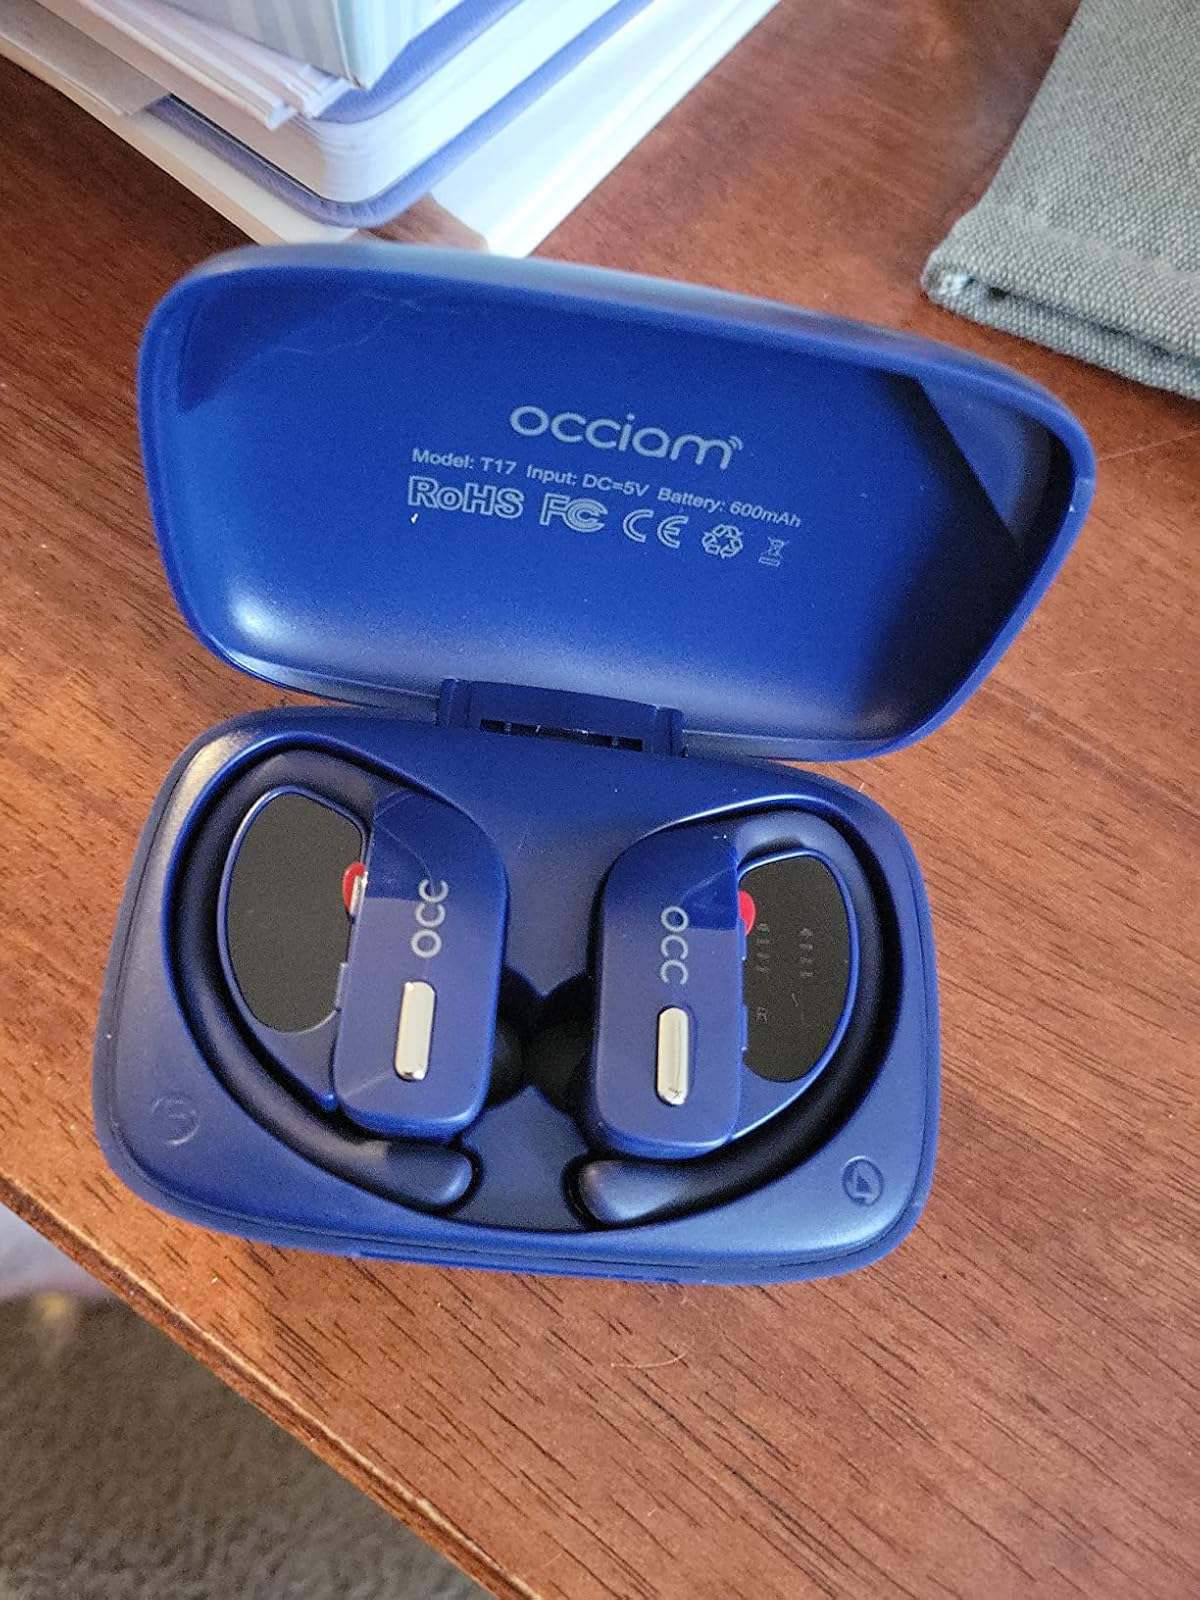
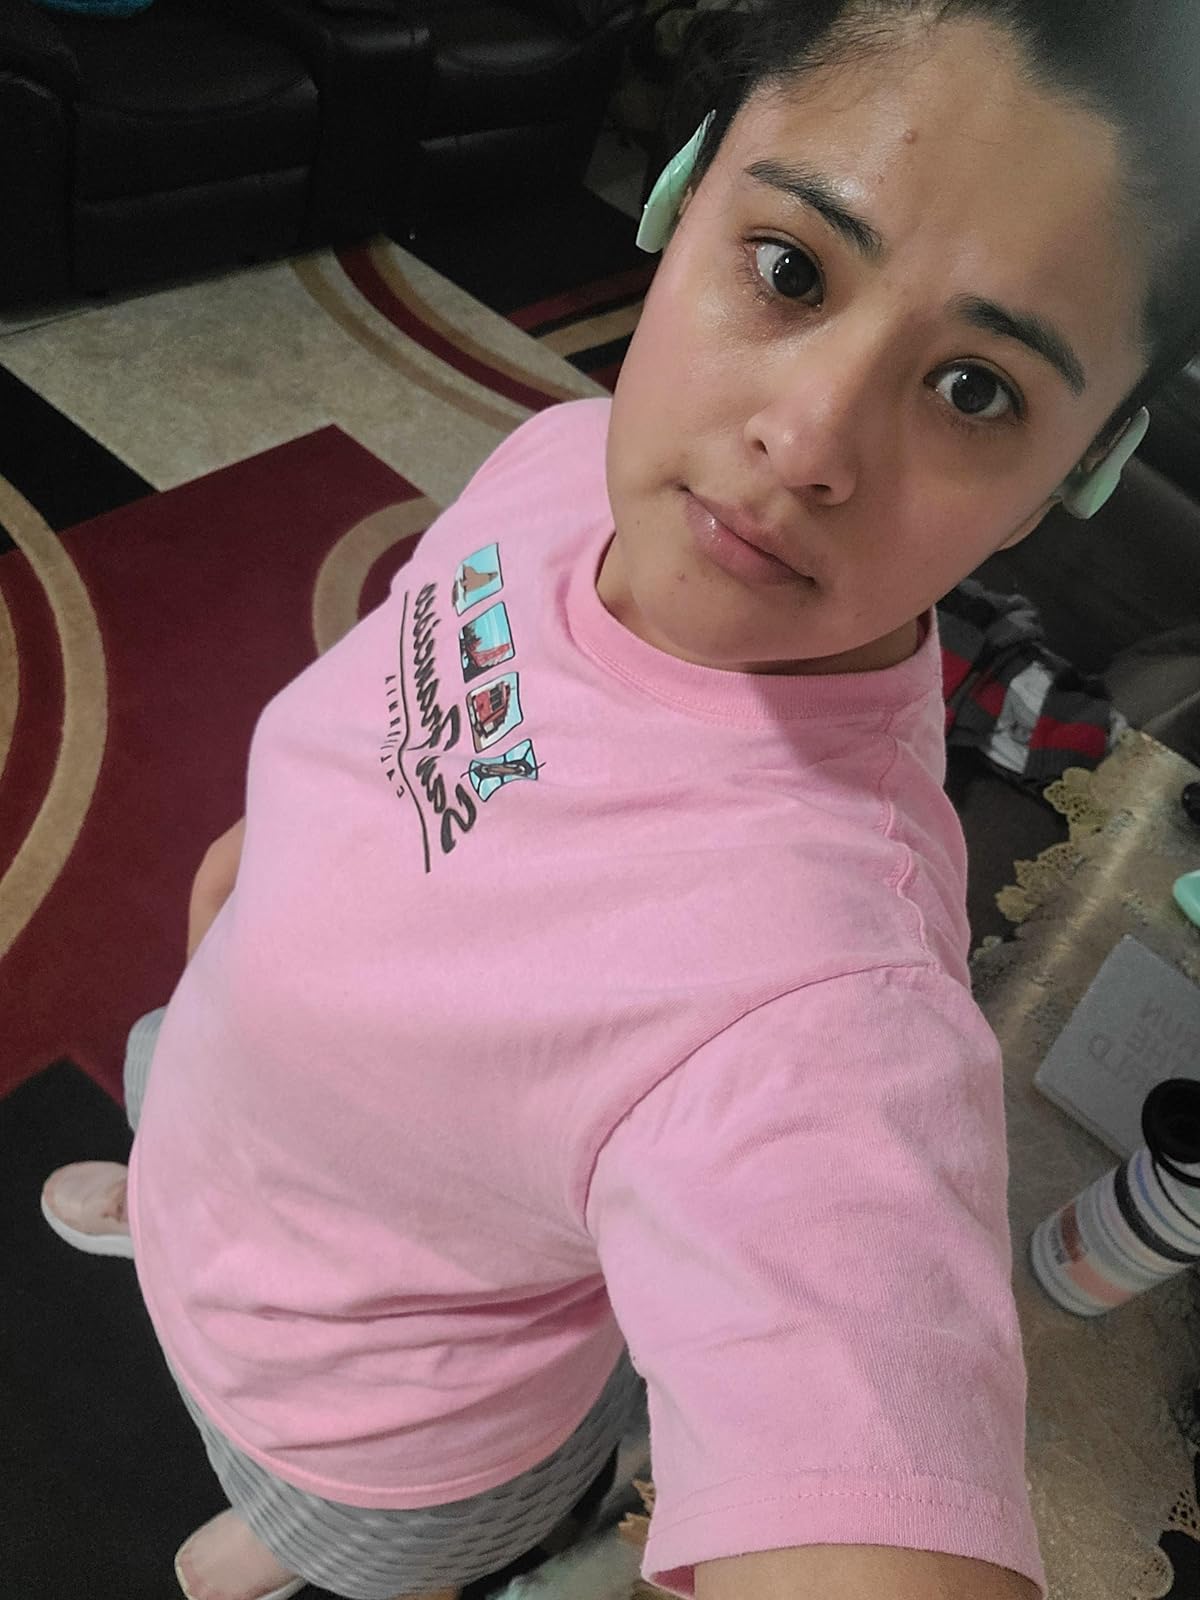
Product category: earbuds
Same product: no